List of birds of Belize

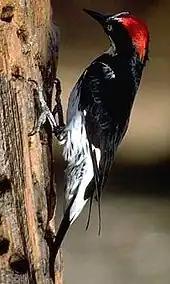
Acorn woodpecker

Woodpeckers are small to medium-sized birds with chisel-like beaks, short legs, stiff tails, and long tongues used for capturing insects. Some species have feet with two toes pointing forward and two backward, while several species have only three toes. Many woodpeckers have the habit of tapping noisily on tree trunks with their beaks.